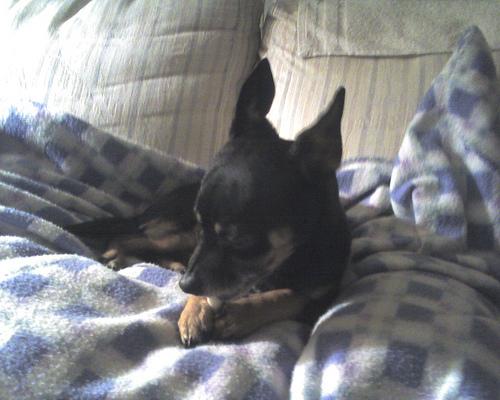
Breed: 561-n000127-miniature_pinscher